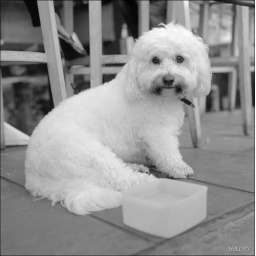
dog under the high chair